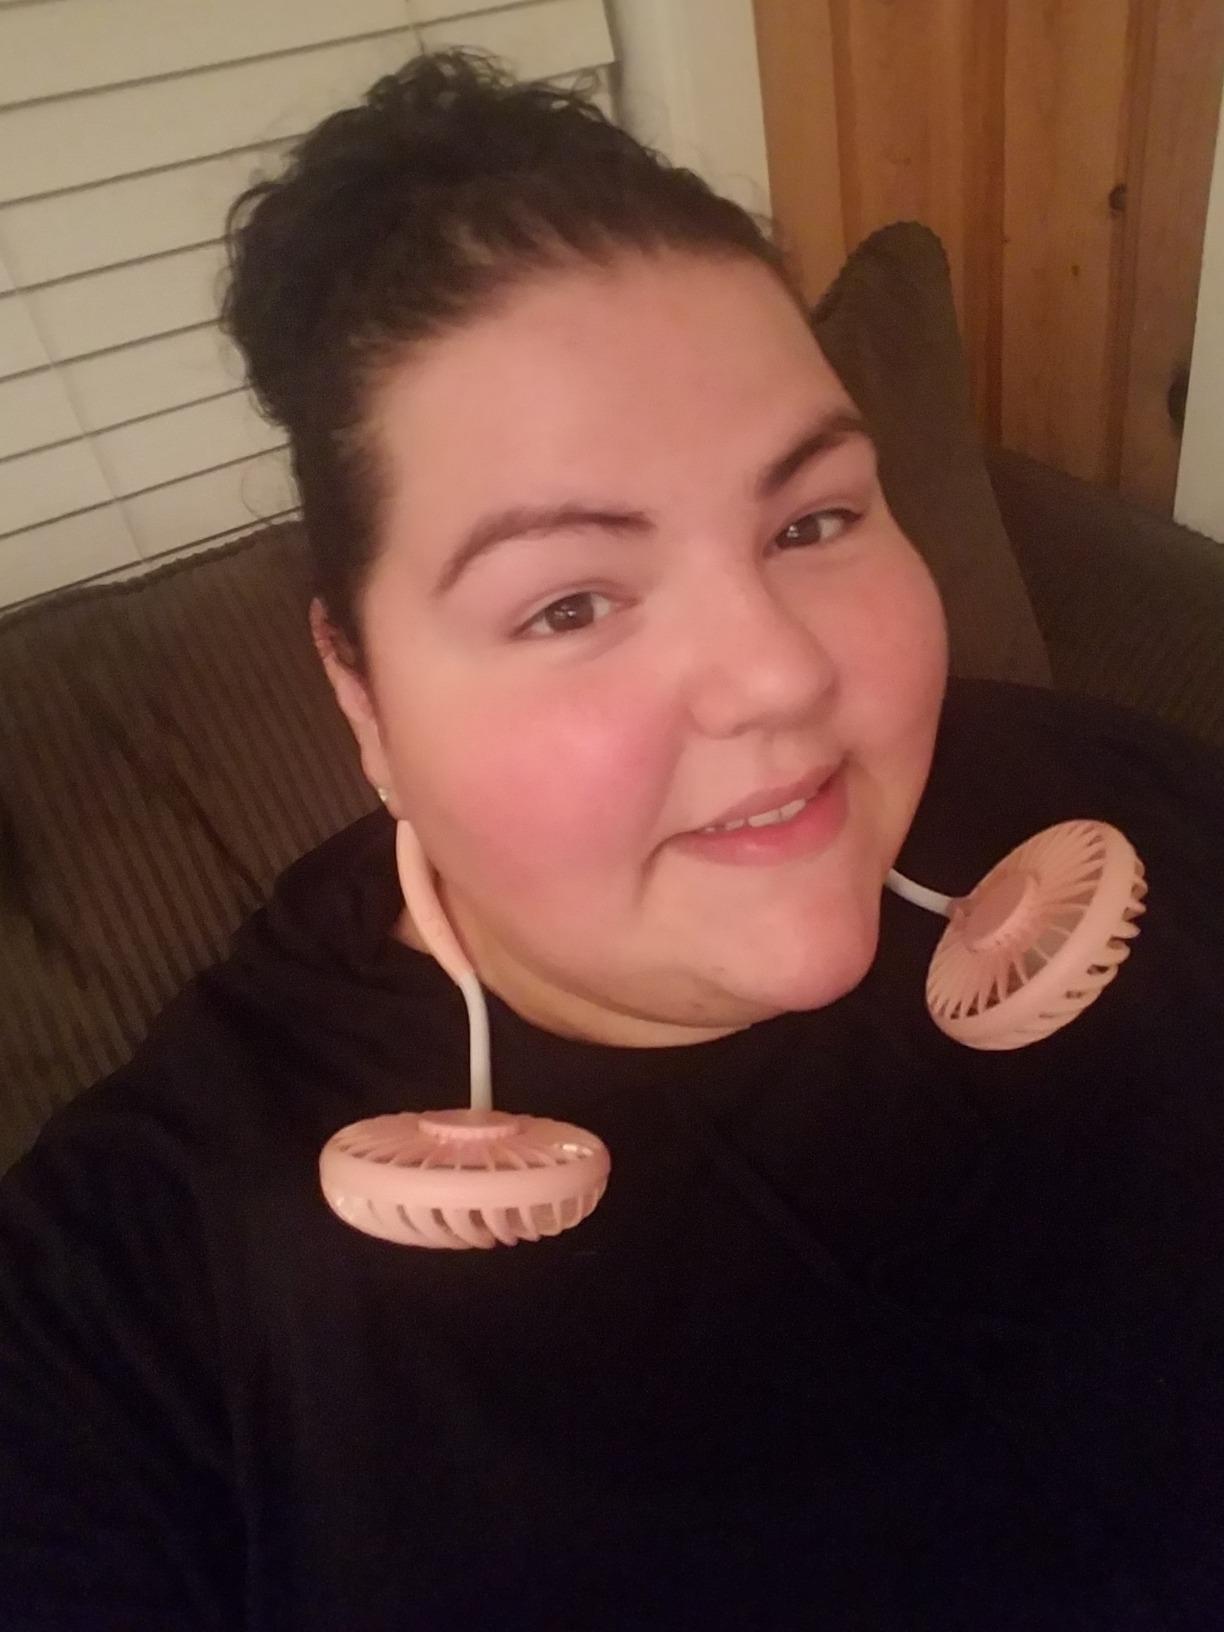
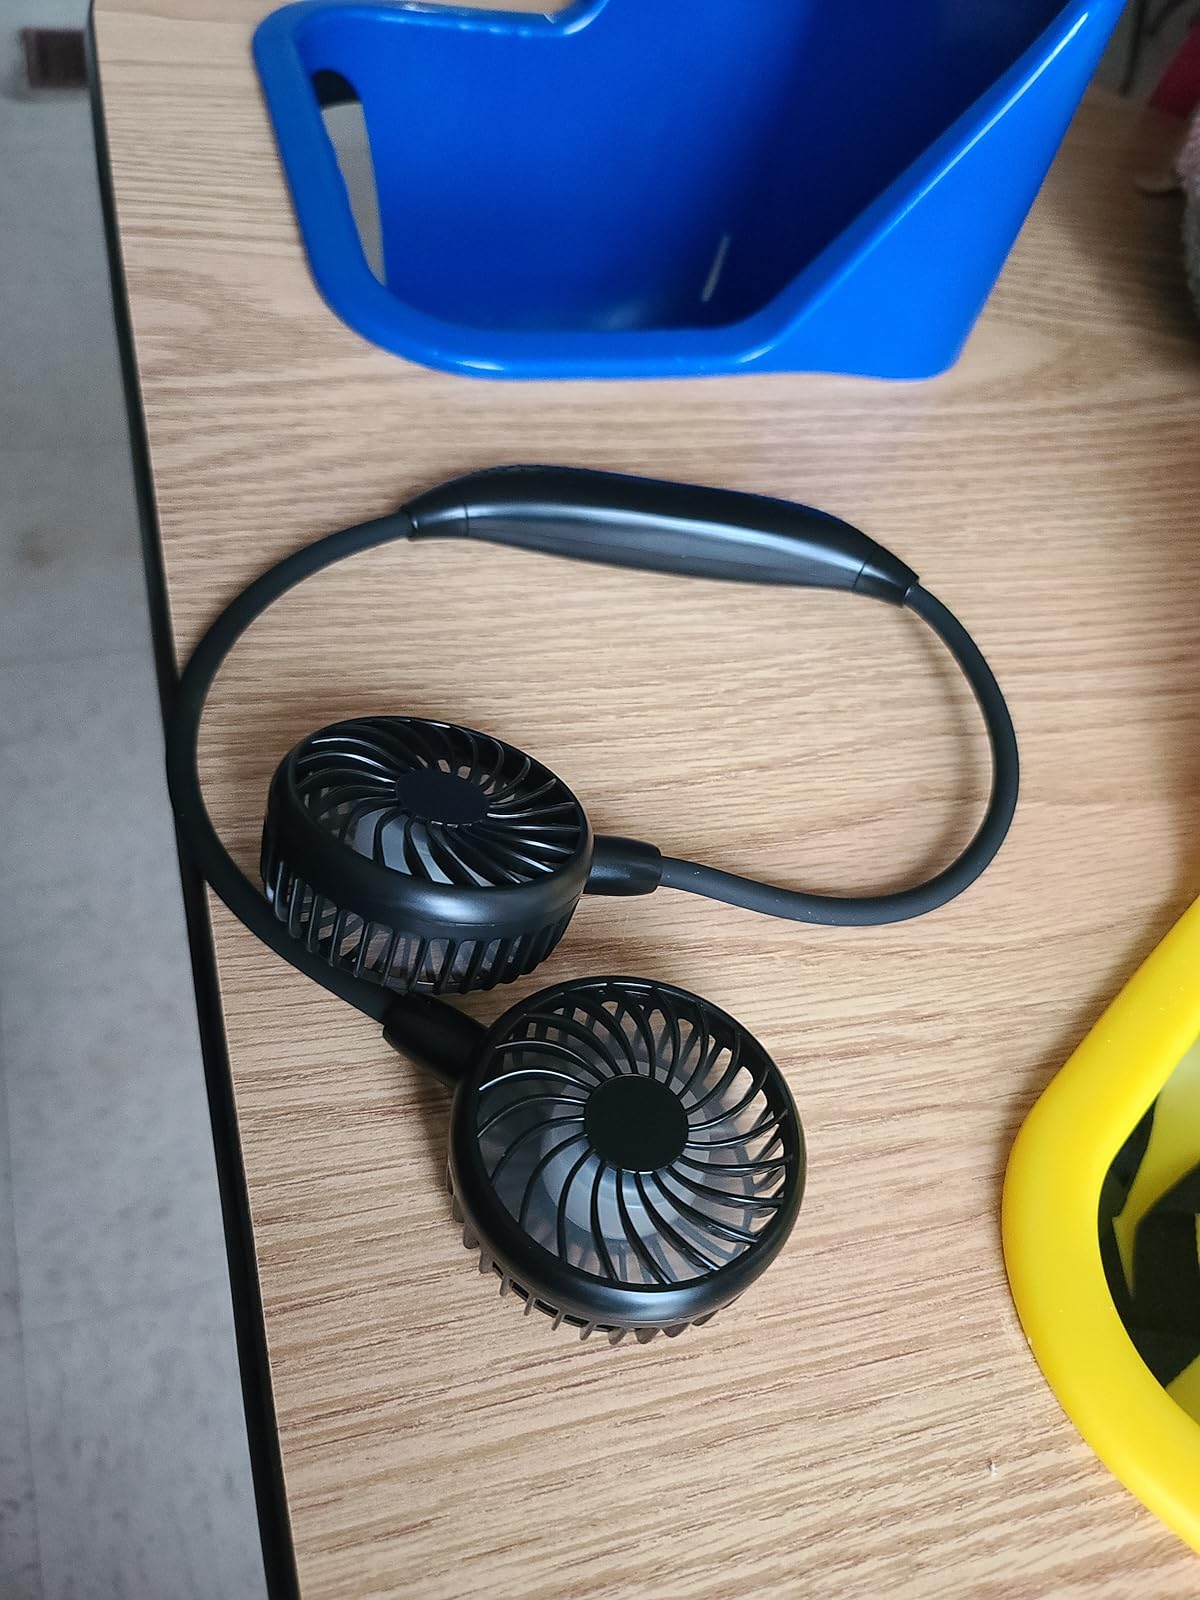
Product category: fan
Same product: no